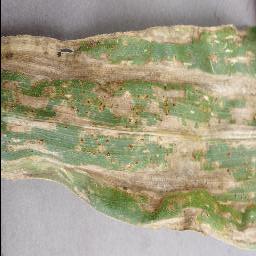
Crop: corn
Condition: (maize)_cercospora_spot_gray_spot